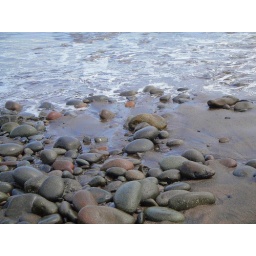
When the water recedes from the beach over the rocks, it sounds like God might be cracking his knuckles,